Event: Nepal Earthquake
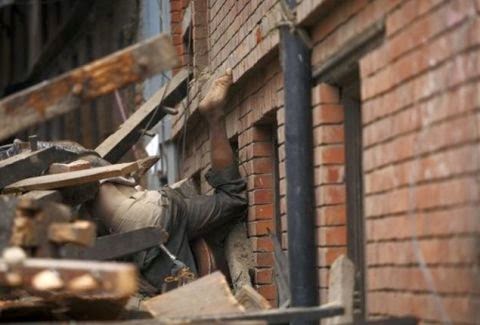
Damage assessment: damage